Phenytoin

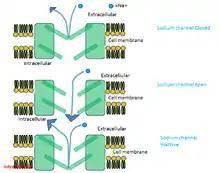
The mechanism of action of phenytoin sodium. Sodium channels are: 1) Closed 2) Open 3) Inactive (phenytoin effect)

Phenytoin is believed to protect against seizures by causing voltage-dependent block of voltage gated sodium channels. This blocks sustained high frequency repetitive firing of action potentials. This is accomplished by reducing the amplitude of sodium-dependent action potentials through enhancing steady-state inactivation. Sodium channels exist in three main conformations: the resting state, the open state, and the inactive state.